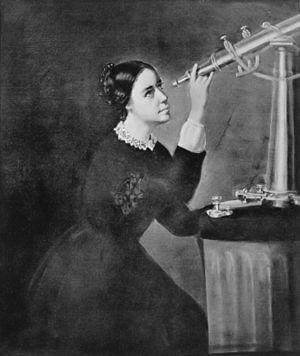
Maria Mitchell, née le 1ᵉʳ août 1818 sur l'île de Nantucket et morte le 28 juin 1889 à Lynn, toutes les deux dans le Massachusetts, est une astronome américaine.